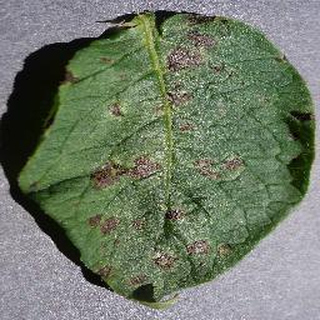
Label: potato_early_blight